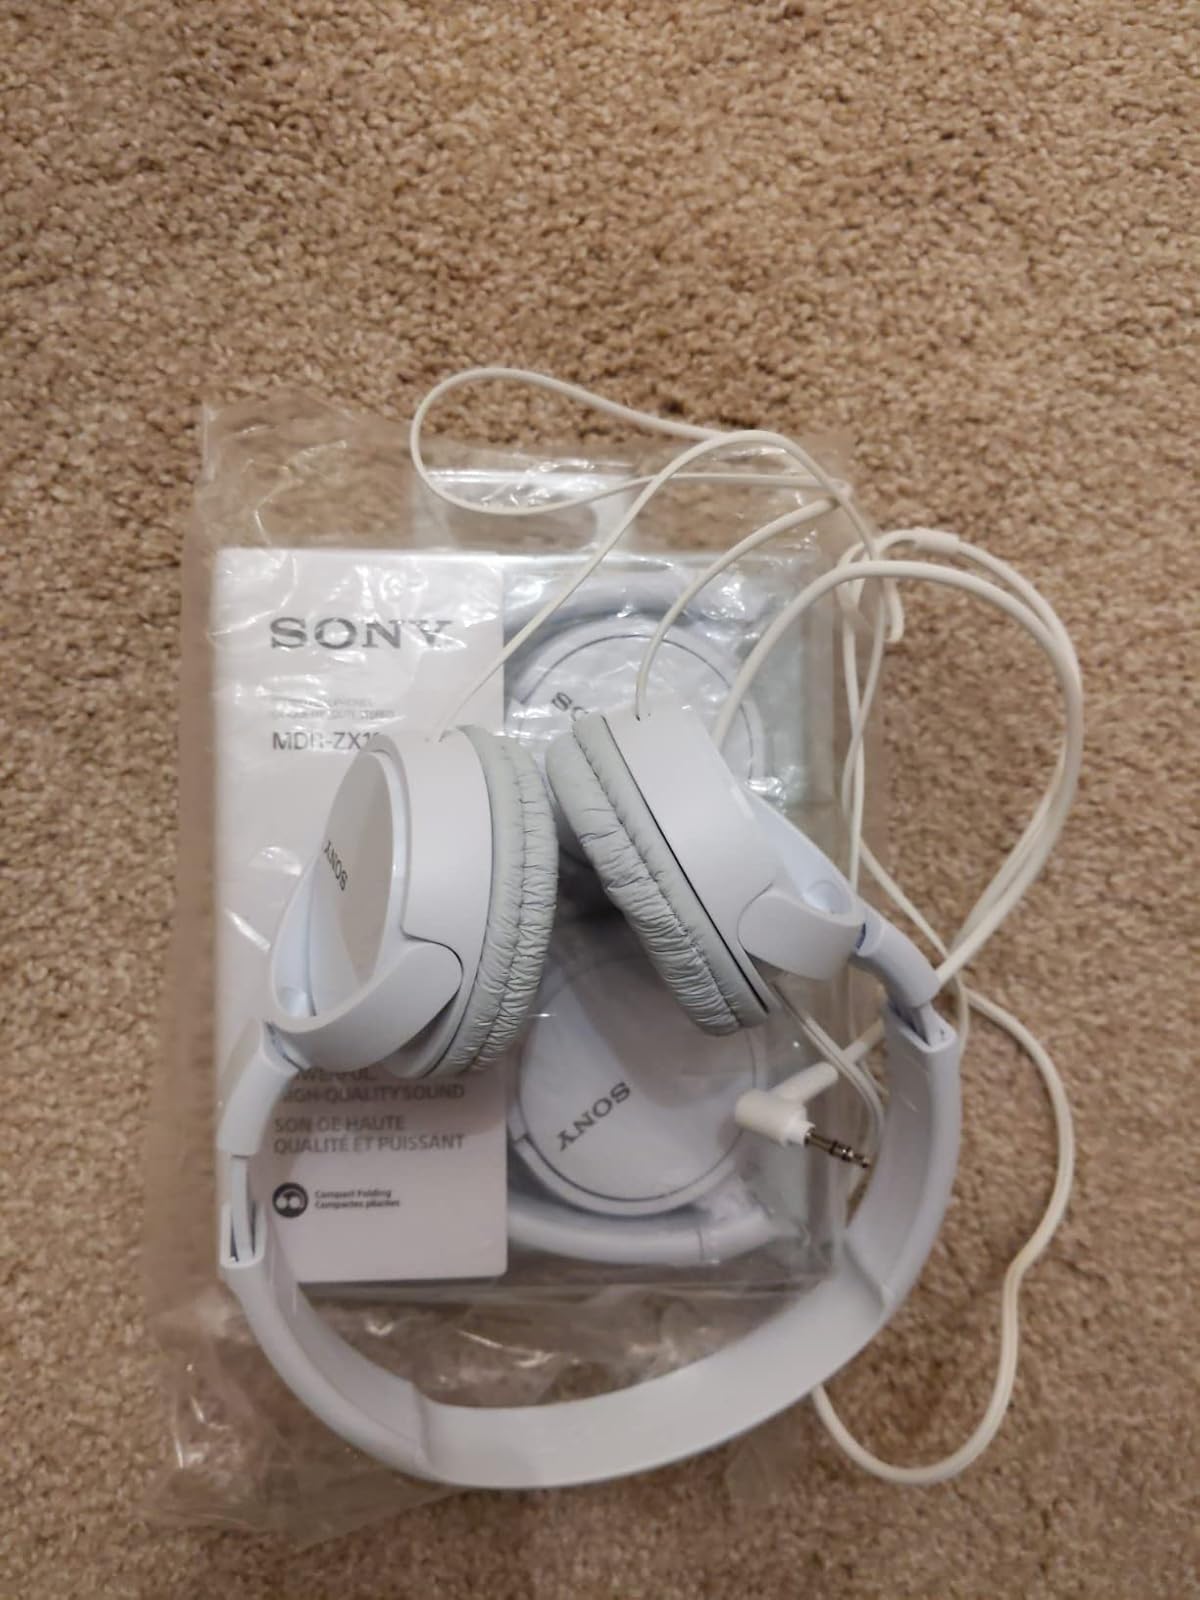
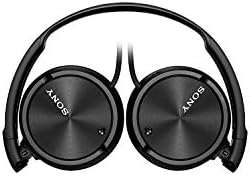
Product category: headphones
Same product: no